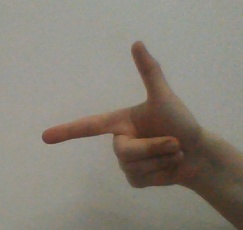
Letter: yaa